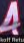
Number: 4